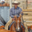
Label: horse